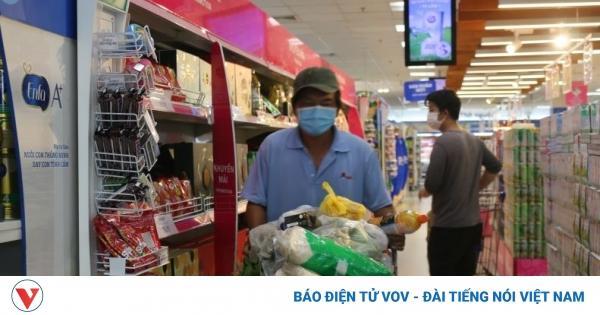
có một chiếc xe hàng xuất hiện trước mặt người đàn ông mang áo xanh